Badakhshan

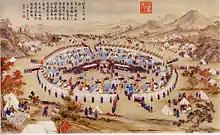
In 1756 Badakhshan emir made the Chinese Qing dynasty recognize the Elder of Badakhshan (the "gray bearded") at Alti as sovereign in Kashgar and levied taxes on the city and parts of the province of Xinjiang.

The region was ruled over by the mirs of Badakhshan. Sultan Muhammad of Badakhshan was the last of a series of kings who traced their descent to Alexander the Great. He was killed by Abu Sa'id Mirza, the ruler of Timurid Empire, who took possession of Badakhshan, which after his death fell to his son, Sultan Mahmud Mirza, who had three sons, Baysinghar Mirza, Ali Mirza, and Khan Mirza. When Mahmud died, Amir Khusroe Khan, one of his nobles, blinded Baysinghar Mirza, killed the second prince, and ruled as a usurper. He submitted to the Mughal Emperor Babur in 1504 CE. When Babur took Kandahar in 1506 CE from Shah Beg Arghun, he sent Khan Mirza as governor to Badakhshan. A son was born to Khan Mirza by the name of Mirza Sulaiman in 1514 CE.